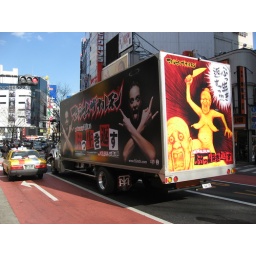
A promo truck for the latest album from the Japanese rock band Maximum The Hormone in Shibuya.